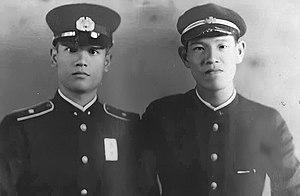
Des soldats taïwanais de l'armée impériale japonaise sont enrôlés dans les forces de l'empire du Japon durant la Seconde Guerre mondiale. Selon des statistiques du ministère de la Santé, du Travail et des Affaires sociales du Japon, un nombre total de 207 183 Taïwanais ont servi l'empire japonais et 30 304 d'entre eux sont morts au combat ou portés disparus.